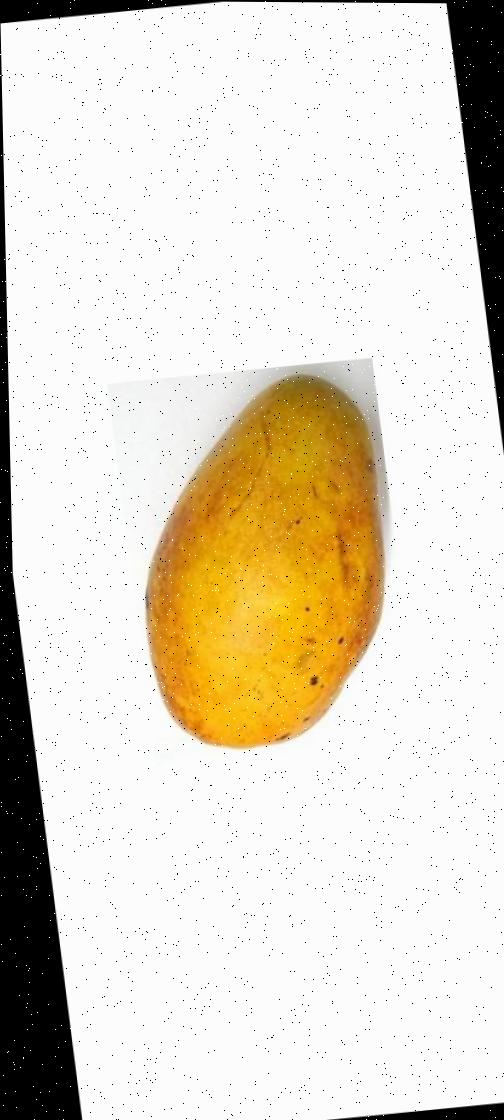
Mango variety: Bari-11